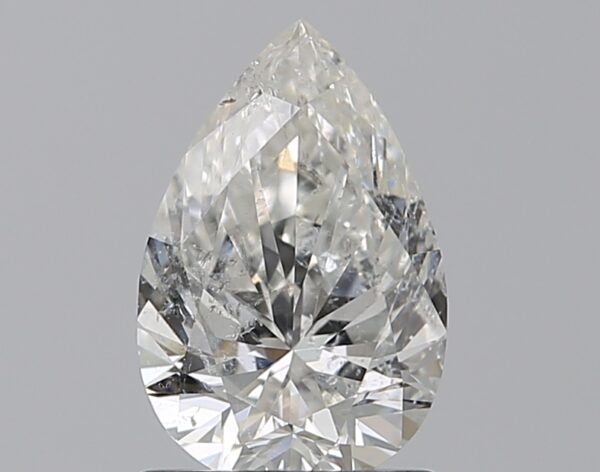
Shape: pear
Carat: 1
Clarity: SI2
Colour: G
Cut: EX
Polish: EX
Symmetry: VG
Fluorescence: M
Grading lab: HRD
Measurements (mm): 8.54 x 5.6 x 3.53